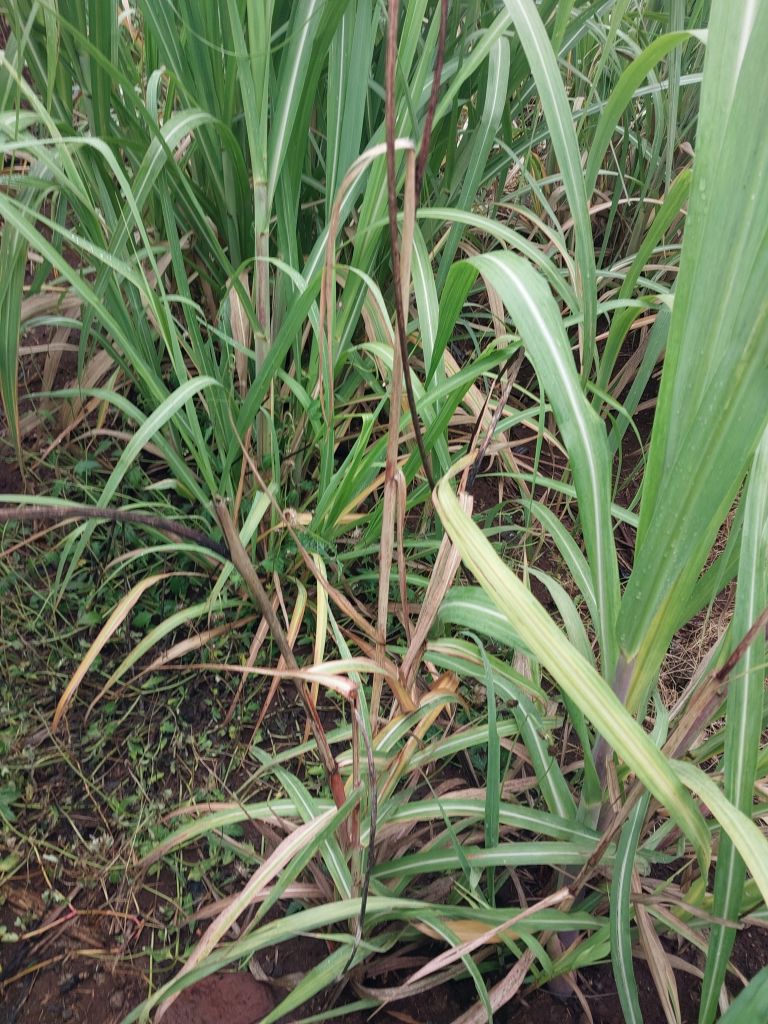
Label: Smut